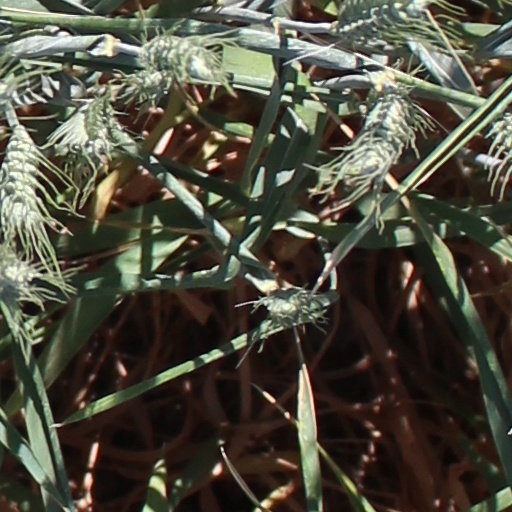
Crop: wheat